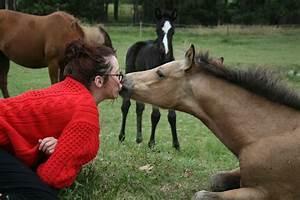
horse